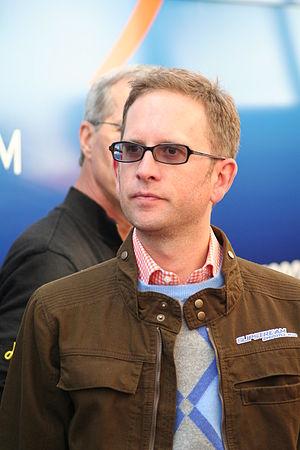
L'équipe cycliste EF est une équipe américaine de cyclisme professionnel sur route. Créée en 2005 sous le nom de TIAA-CREF, c'est une équipe ProTour depuis 2009. Elle est dirigée par l'ancien coureur américain Jonathan Vaughters.
La saison 2013 de l'équipe cycliste Garmin-Sharp est la neuvième de cette équipe.
Jonathan Vaughters, né le 10 juin 1973 à Boulder, est un coureur cycliste et dirigeant d'équipe cycliste américain. Coureur professionnel entre 1994 et 2002, il a couru au sein des équipes professionnelles US Postal Service et Crédit agricole. Il a notamment remporté la Route du Sud en 1999. Il dirige actuellement l'équipe cycliste EF Education First.
La saison 2014 de l'équipe cycliste Garmin-Sharp est la dixième de cette équipe.